Roy Rogers

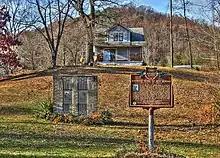
Rogers's boyhood home at Duck Run, near Lucasville, Ohio

In 1919, the Slye family purchased a farm in Duck Run, near Lucasville, Ohio, about north of Portsmouth, and built a six-room house. Andy soon realized that the farm alone would not provide sufficient income for his family, so he took a job at a Portsmouth shoe factory, living in Portsmouth during the week and returning home on weekends, bearing gifts following paydays. A notable gift was a horse on which young Len learned the basics of horsemanship. Living on the farm with no radio, the family made their own entertainment. On Saturday nights, they often invited neighbors over for square dances, during which Len would sing, play mandolin, and call the square dances. He also learned to yodel during this time, and with his mother they would use different yodels to communicate with each other across distances on the farm.